Second Liberian Civil War

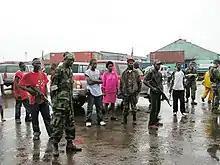
LURD commander "Gen. Cobra" with his guards

The First Liberian Civil War ended in August 1997 when Charles Taylor took power as the President of Liberia. Taylor had initiated the war when he and his militia, the National Patriotic Front of Liberia (NPFL), invaded the country from the Ivory Coast to overthrow President Samuel Doe in December 1989. The NPFL rapidly conquered most of Liberia except for the capital Monrovia, which came under the control of the Independent National Patriotic Front of Liberia (INPFL), a splinter group led by Prince Johnson. The INPFL captured and executed Doe in September 1990 and resisted attempts by the NPFL to take Monrovia, denying Taylor an outright victory and prolonging the war for years. A peace agreement was signed in 1996 between the major factions and resulted in the 1997 Liberian general election.